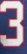
Number: 3